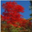
Label: maple_tree